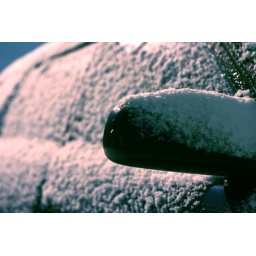
Snow on car by light of street lamp.